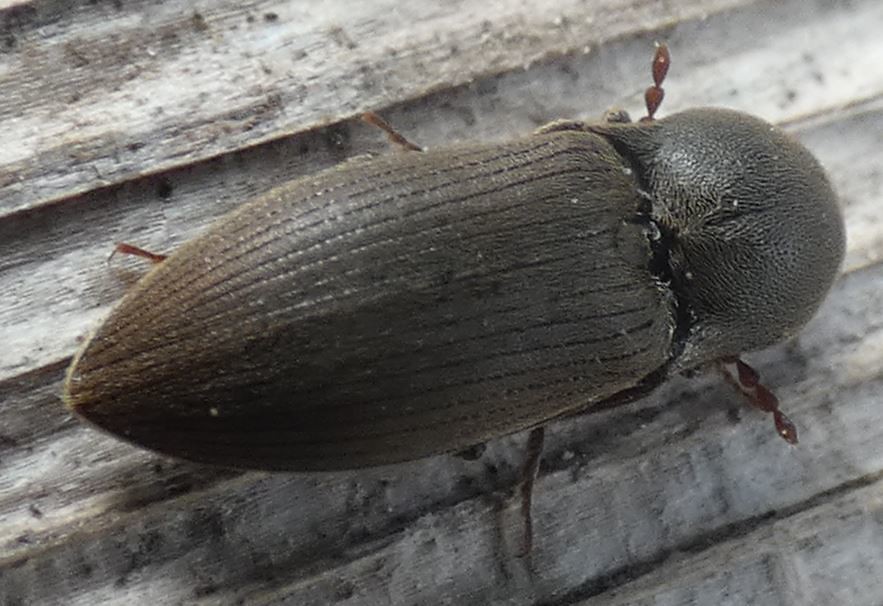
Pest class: clickbeetles_wireworms